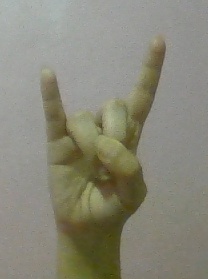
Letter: la